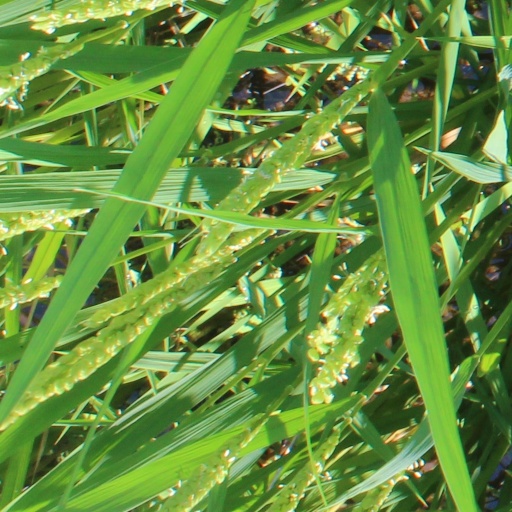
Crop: rice